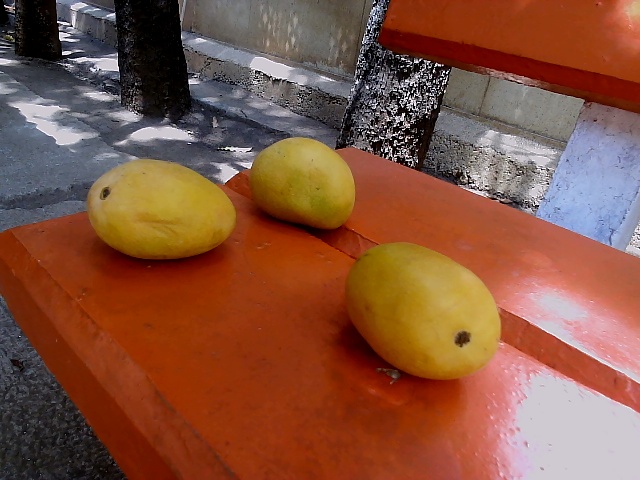
Label: Ripe_Mango